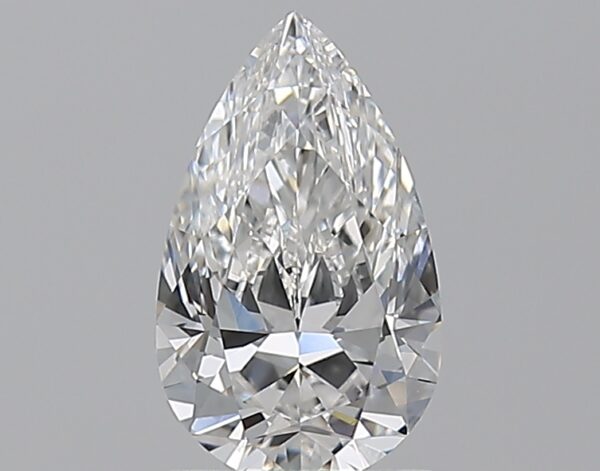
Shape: pear
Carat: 1.01
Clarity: VS1
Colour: F
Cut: EX
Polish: EX
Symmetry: EX
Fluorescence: M
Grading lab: GIA
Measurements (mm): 9.03 x 5.46 x 3.33